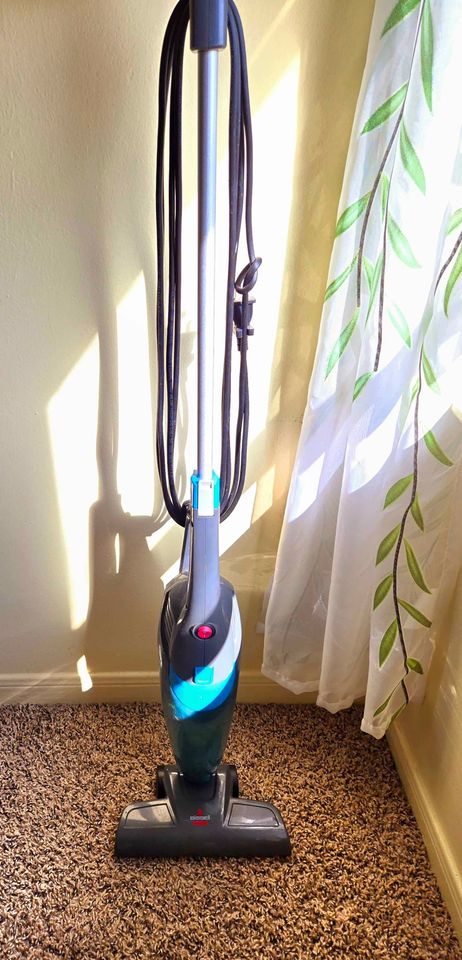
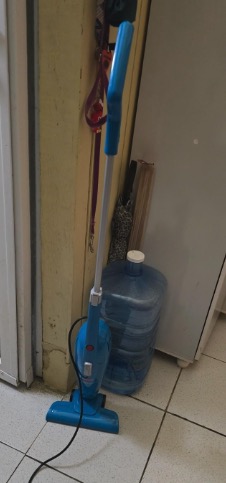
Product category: items_vacuum
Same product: no